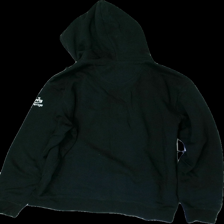
View: back
Type: Hoodie
Category: Unisex
Brand: Not in the list
Brand text on label: South West
Colors: Black
Material: 79% cotton, 21% polyester
Pattern: Logo print
Cut: Regular
Size: L
Season: All
Stains: Minor
Price range: <50
Recommended usage: Export